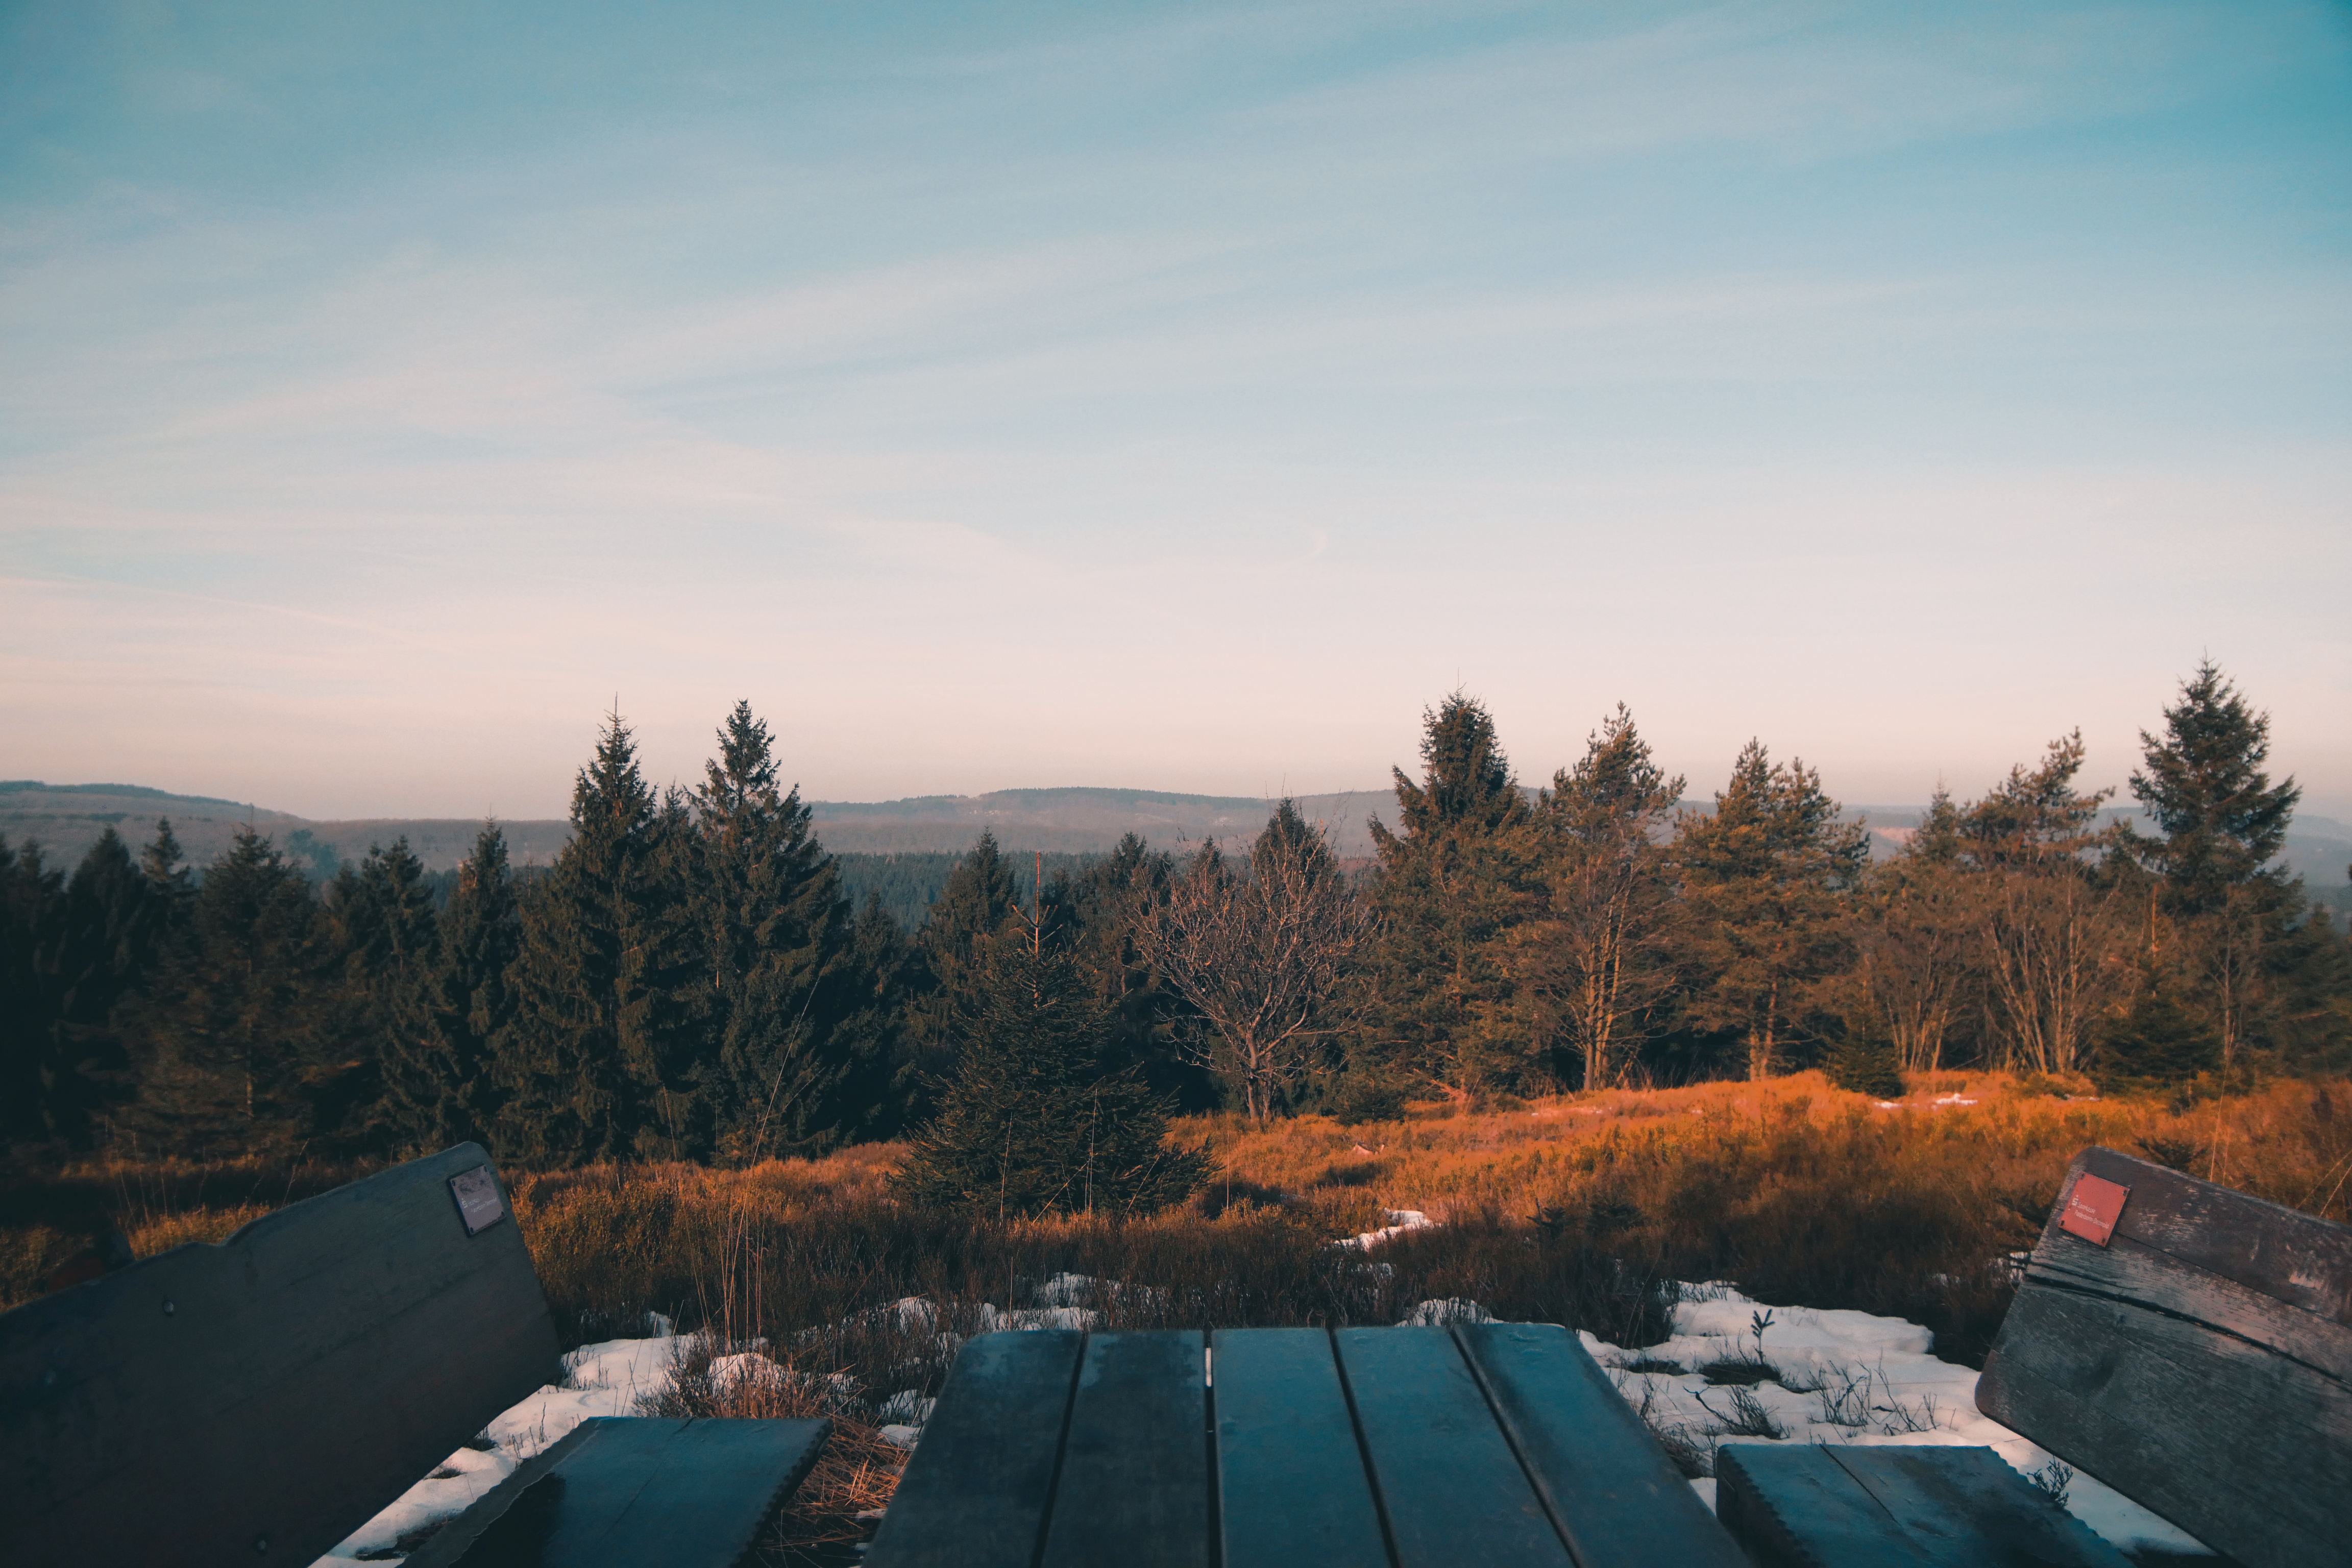
forest, tree, orange, blue, sky, table, bank, nature, beautiful, walk, hill, grass, mountains, climbing, hike, winter, snow, wilderness, morning, horizon, cloud, mountain, atmosphere of earth, dawn, atmosphere, evening, sunlight, plant, landscape, freezing, sunrise, ridge